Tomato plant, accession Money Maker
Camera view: tilt-top (135 deg); turntable rotation: 180 degrees
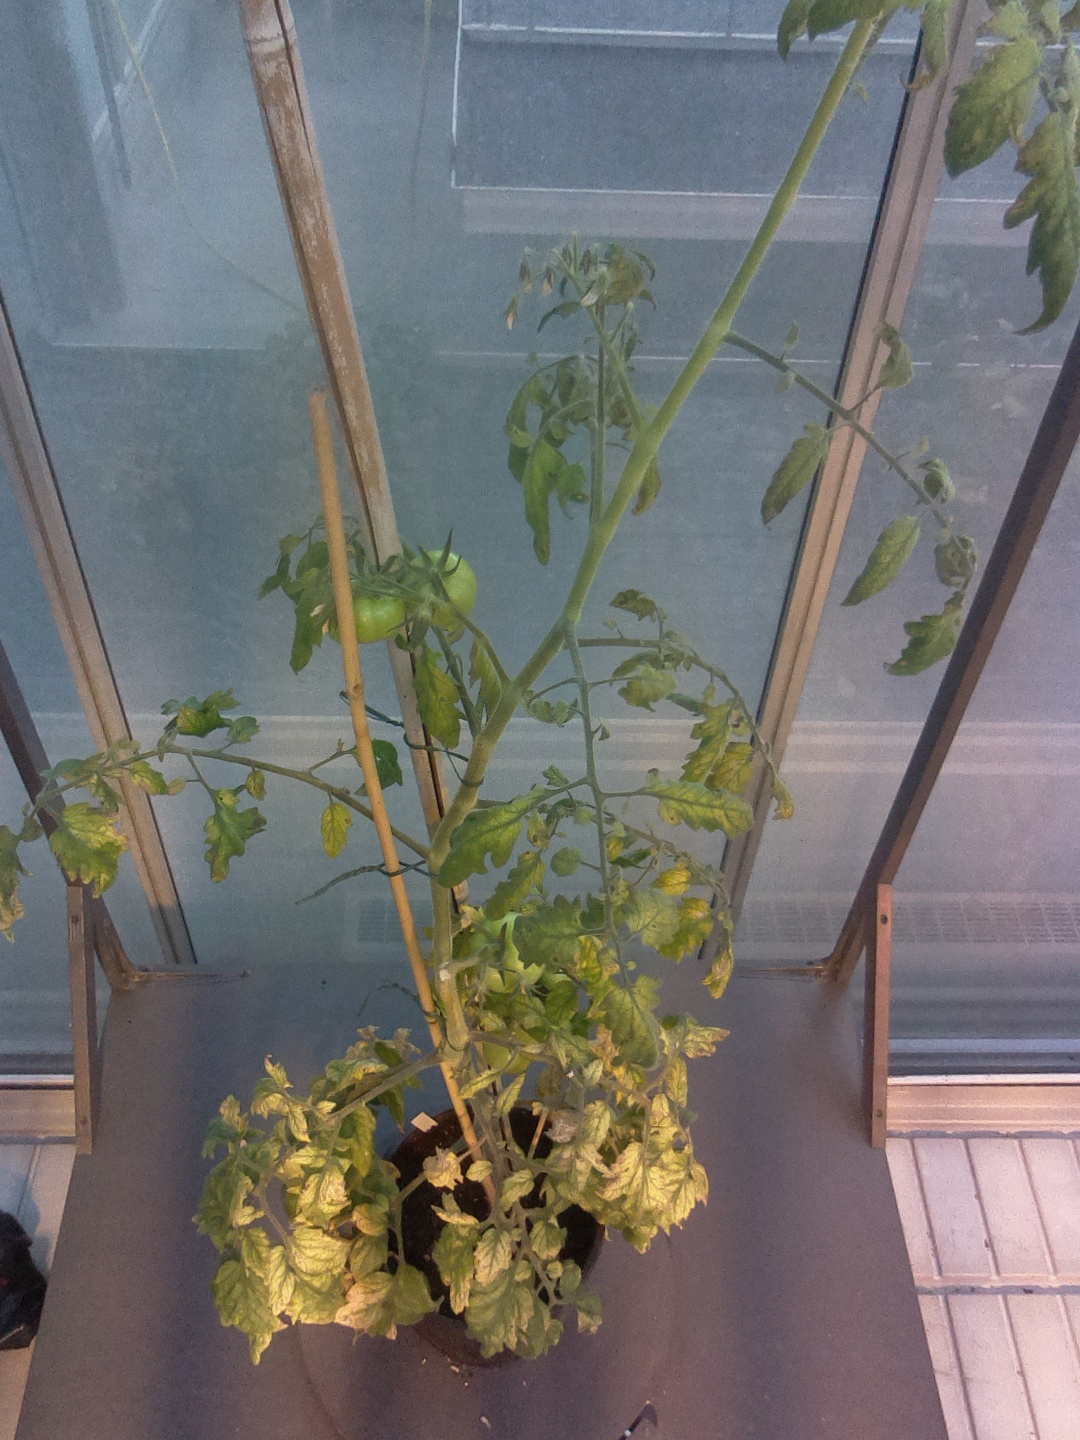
BBCH growth stage 75: 50%-60% of final fruit size